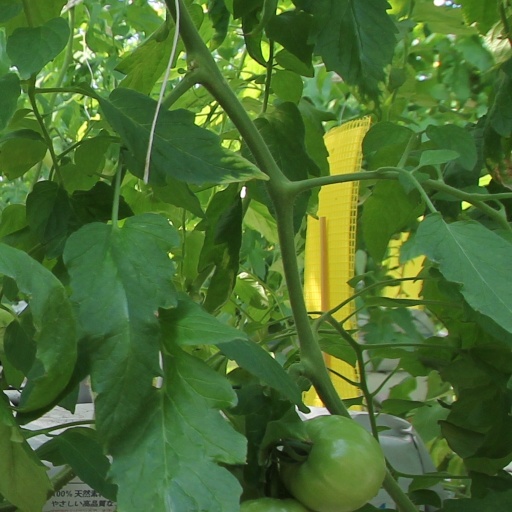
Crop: tomato